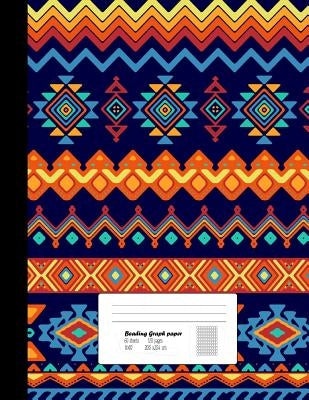
Beading Graph Paper: Graph Paper for Bead Pattern Designs Your Favorite/ Beading on a Loom / Bracelet, Jewelry, Earring, Necklace / Bead Ma
Description -Graph Paper Uses for Bead Pattern, Jewelry Pattern Designs Your Favorite -120 pages (white paper) -8.5" x 11" large size -Soft cover -Featuring trendy tropical design on matte softcover Author: Oryzastore Publishing Publisher: Createspace Independent Publishing Platform Published: 08/06/2018 Pages: 122 Binding Type: Paperback Weight: 0.66lbs Size: 11.02h x 8.50w x 0.26d ISBN13: 9781724939456 ISBN10: 1724939459 BISAC Categories: - Antiques & Collectibles | Jewelry - Crafts & Hobbies | Beadwork - Design | Textile & Costume This title is not returnable
Brand: Createspace Independent Publishing Platform
Category: Arts & Entertainment > Hobbies & Creative Arts > Arts & Crafts > Crafting Patterns & Molds > Beading Patterns